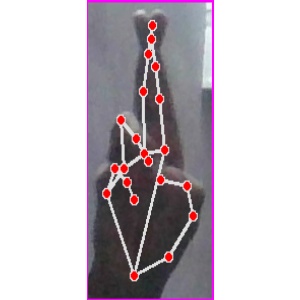
अक्षर: र